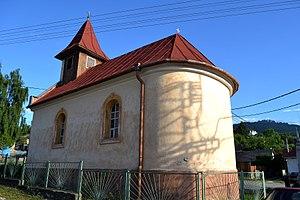
Nová Lehota est un village de Slovaquie situé dans la région de Trenčín.